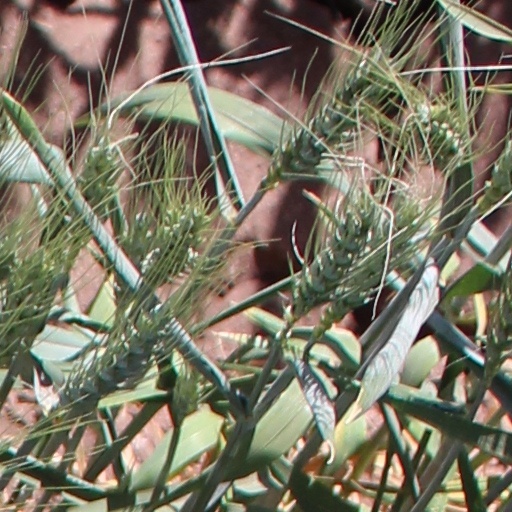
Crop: wheat